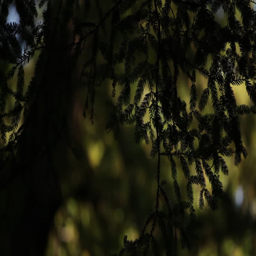
branch blowing in the breeze